RMS Empress of Ireland

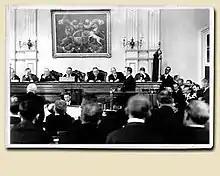
Inquiry court room presided over by Lord Mersey

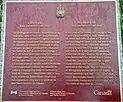
Commemorative plaque in Pointe-au-Père

"Empress of Ireland" lurched heavily to starboard and began settling by the stern. There was no time to shut the watertight doors. Water entered through open portholes, some only a few feet above the water line, and inundated passageways and cabins. Most of the passengers and crew located in the lower decks drowned quickly. Those berthed in the upper decks were awakened by the collision and immediately boarded lifeboats on the boat deck. Within a few minutes, the ship's list was so severe that the port lifeboats could not be launched. Some passengers attempted to do so but the lifeboats just crashed into the side of the ship, spilling their occupants into the frigid water. Five starboard lifeboats were launched successfully, while a sixth and seventh capsized during lowering.